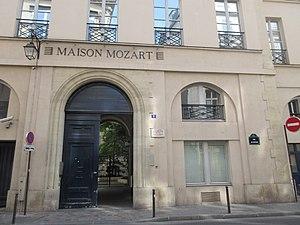
Maison Mozart 8 rue du Sentier 75002 Paris et plaque commémorative décès de Anna Maria Mozart
La rue du Sentier actuelle est une voie du 2ᵉ arrondissement de Paris. Elle donne son nom au quartier du Sentier.
Wolfgang Amadeus Mozart ou Johannes Chrysostomus Wolfgangus Theophilus Mozart est un compositeur classique né à Salzbourg le 27 janvier 1756 et mort à Vienne le 5 décembre 1791.
Anna Maria Walburga Pertl épouse Mozart, est l'épouse du compositeur, professeur de musique et violoniste autrichien Leopold Mozart ainsi que la mère de Maria Anna Mozart et Wolfgang Amadeus Mozart.